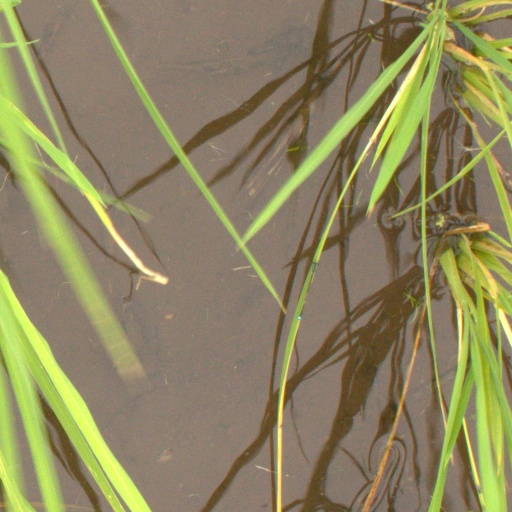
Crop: rice